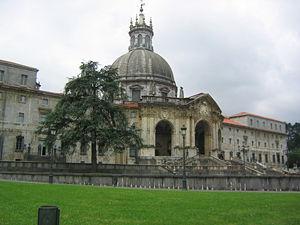
Loiola est un quartier de la ville d'Azpeitia, dans la province du Guipuscoa, dans la communauté autonome du Pays basque en Espagne.
Le Sanctuaire de Loyola, situé dans le quartier de Loiola à Azpeitia, est un complexe monumental de style baroque churrigueresque construit autour et englobant le manoir natal de saint Ignace de Loyola. La casa santa et l'église, élevée au rang de basilique mineure en 1921, forment ensemble le sanctuaire de Loyola.